College of Insurance

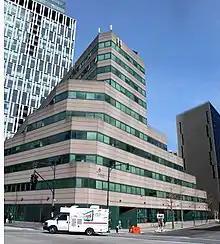
Former campus at 101 Murray Street

In 2001, St. John's University in Jamaica, New York took over the college's programs, creating The School of Risk Management, Insurance and Actuarial Science (SRM). The Manhattan location of the college now houses many graduate business and professional programs of St. John's Peter J. Tobin College of Business.